Robert Spall

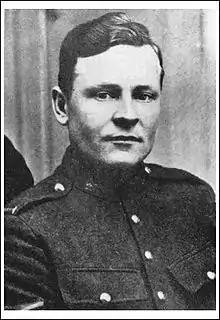

Robert Spall (5 March 1890 – 13 August 1918), was a Canadian recipient of the Victoria Cross, the highest and most prestigious award for gallantry in the face of the enemy that can be awarded to British and Commonwealth forces.